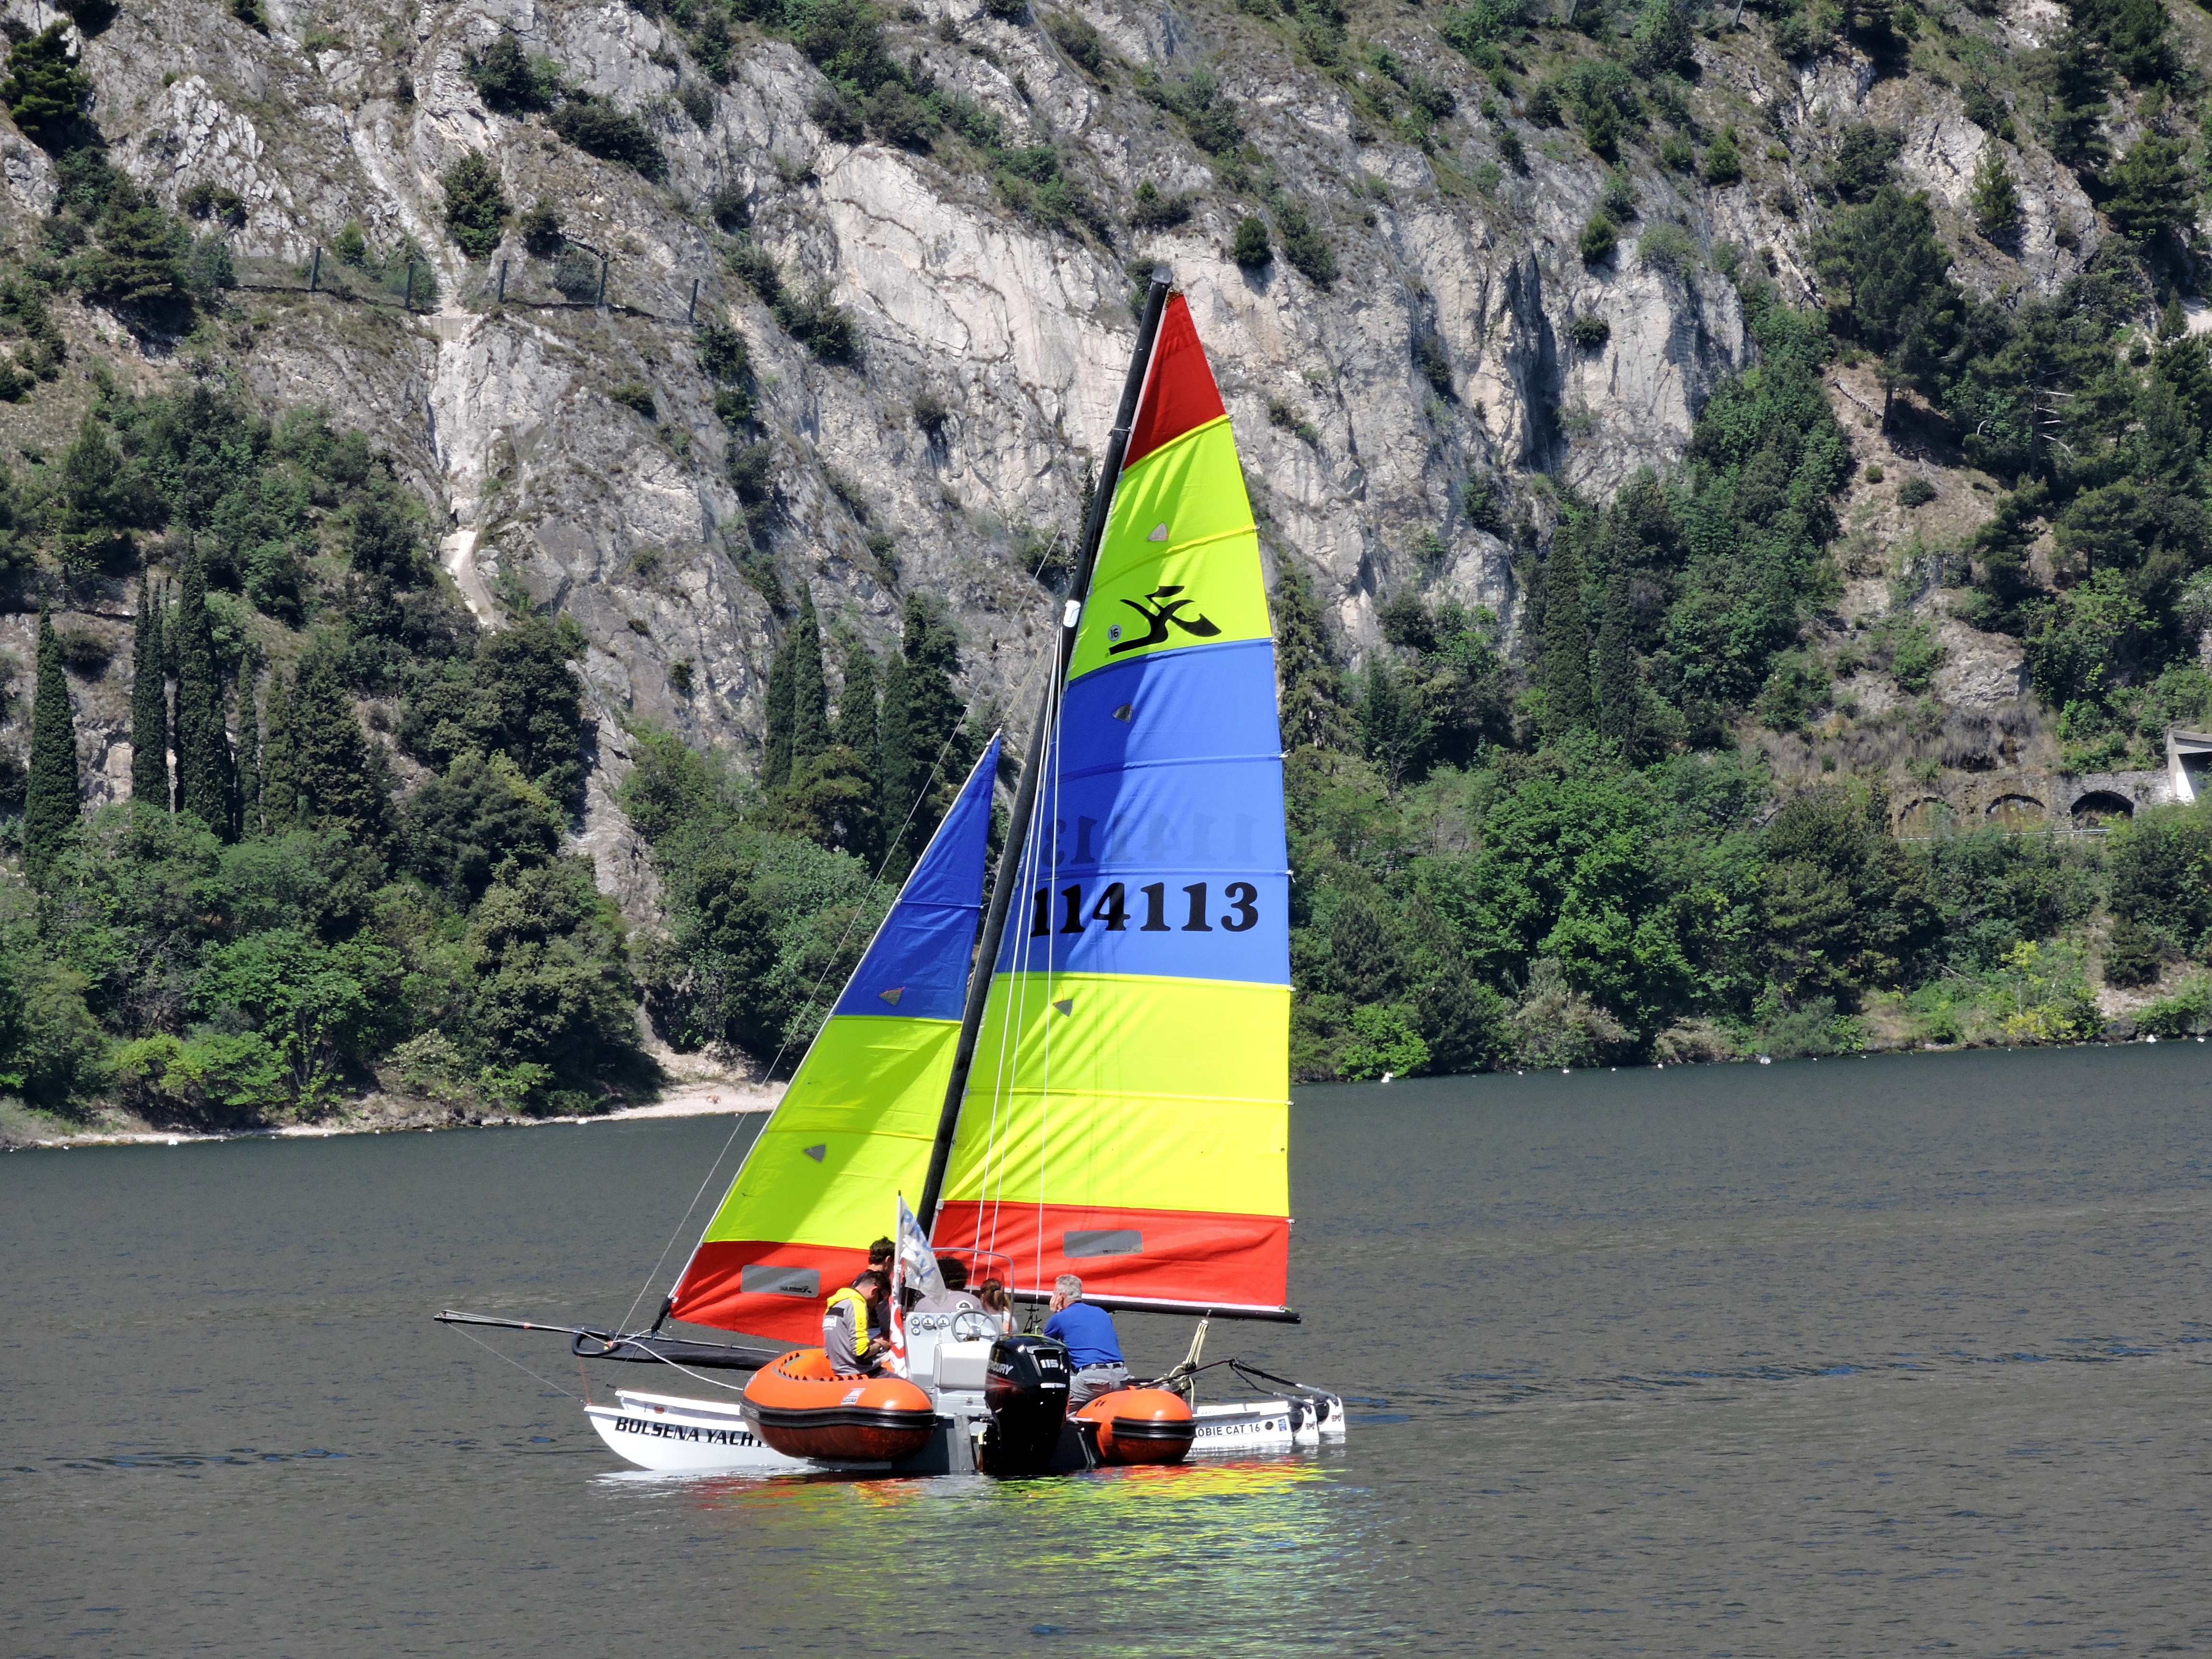
rock, mountain, boat, lake, wind, green, vehicle, mast, sailing, color, italy, colorful, sailboat, garda, sports, boating, windsurfing, sail, watercraft, sailing boat, sailing ship, dinghy, windsports, dinghy sailing